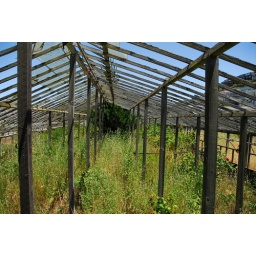
Pine tree now growing in the middle of one of the green houses.